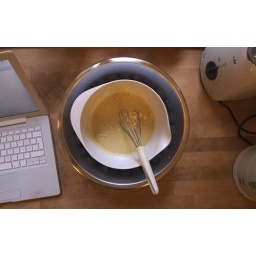
The liquid in the white bowl is being cooled down before it's going into the icemachine. It tasted excellent!